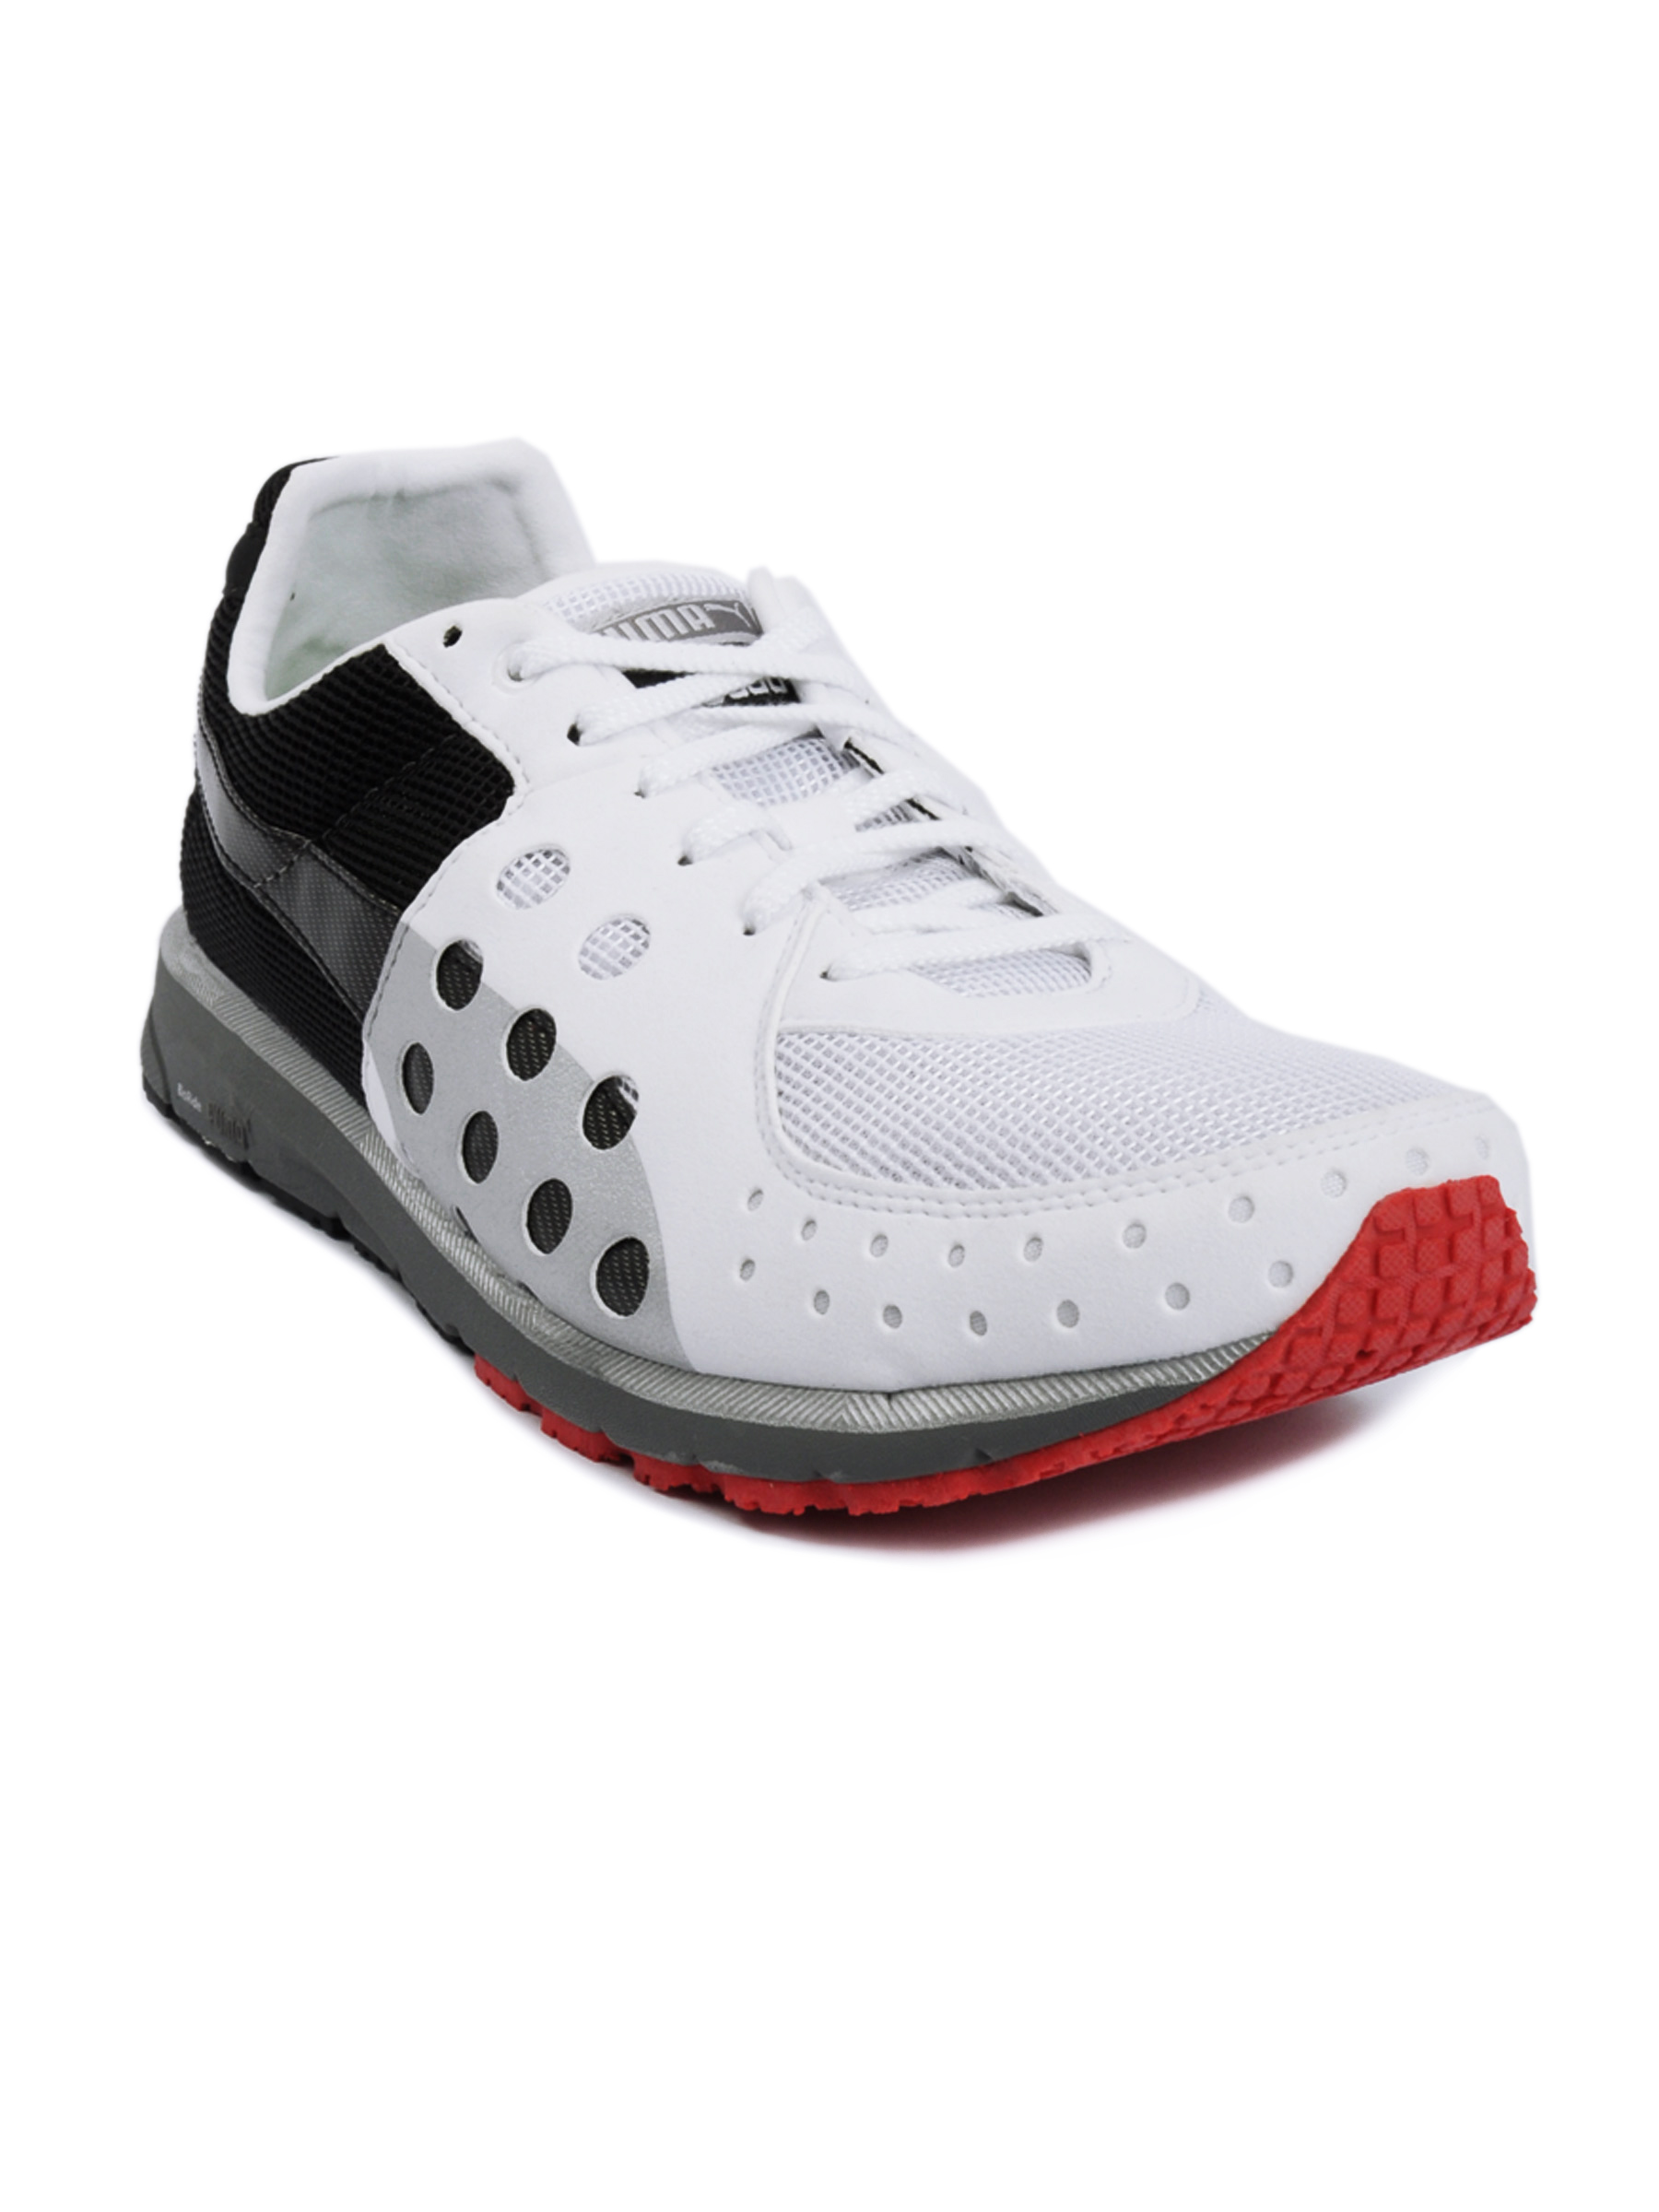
Puma Men Faas 300 White Shoes
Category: Footwear / Shoes / Sports Shoes
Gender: Men
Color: White
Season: Summer 2012
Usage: Sports